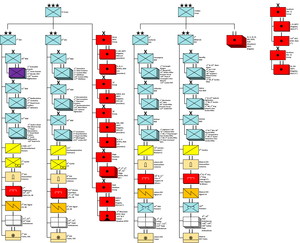
Neuve-Chapelle a été le théâtre de violents combats en mars 1915 lors de la Première Guerre mondiale. Ces combats ont laissé des séquelles pour partie encore visibles dans le paysage et encore bien présents dans les sols qui livrent régulièrement de dangereuses munitions non explosées nécessitant l’intervention de démineurs.